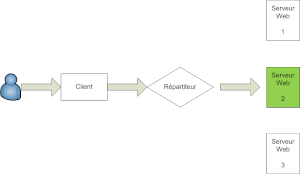
Distribution aléatoire des requêtes sur les serveurs Web
L’équilibrage de charge des serveurs Web, ou répartition de charge des serveurs Web, regroupe l’ensemble des mécanismes utilisés pour distribuer les requêtes HTTP sur de multiples serveurs Web.